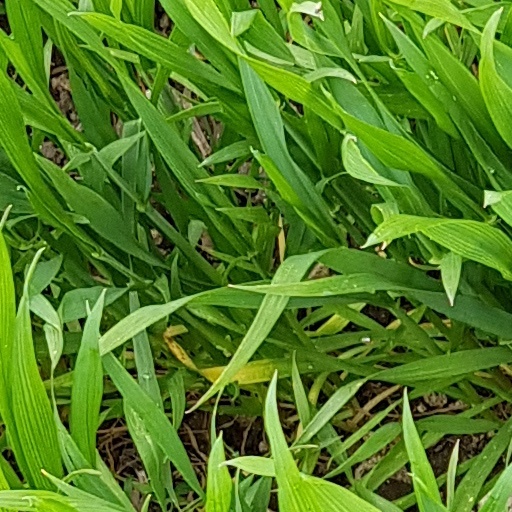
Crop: wheat